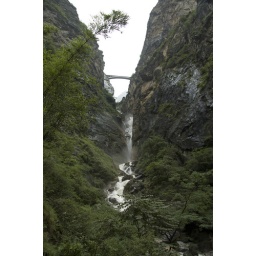
The bridge on the &amp;quot;Low&amp;quot; road above us with the waterfall coming straight at us.